Heritage railway

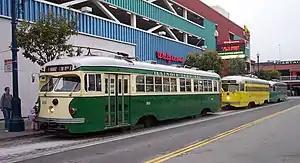
Three PCCs on the San Francisco Municipal Railway's F-line in 2003. Pictured are an example of one double-ended streetcar and two single-ended cars.

Switzerland has a very dense rail network, both standard and narrow gauge. The overwhelming majority of railways, built between the mid-19th and early 20th century, are still in regular operation today and electrified, a major exception being the Furka Steam Railway, the longest unelectrified line in the country and one of the highest rail crossings in Europe. Many railway companies, especially mountain railways, provide services with well-preserved historic trains for tourists, for instance the Rigi Railways, the oldest rack railway in Europe, and the Pilatus Railway, the steepest in the world. Two railways, the Albula Railway and the Bernina Railway, have been designated as a World Heritage Site, although they are essentially operated with modern rolling stock. Due to the availability of hydroelectric resources in the Alps, the Swiss network was electrified earlier than in the rest of Europe. Some of the most emblematic pre-World War II electric locomotives and trains are the Crocodile, notably used on the Gotthard Railway, and the Red Arrow. Both are occasionally operated by SBB Historic. Switzerland also comprehends a large number of funiculars, several still working with the original carriages, such as the Giessbachbahn.